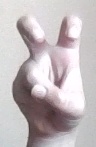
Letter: toot